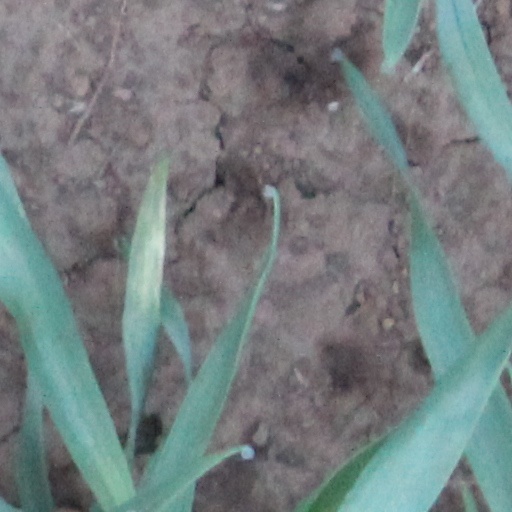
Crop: wheat